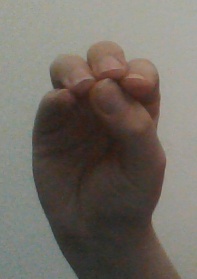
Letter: ha